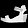
Label: Sandal